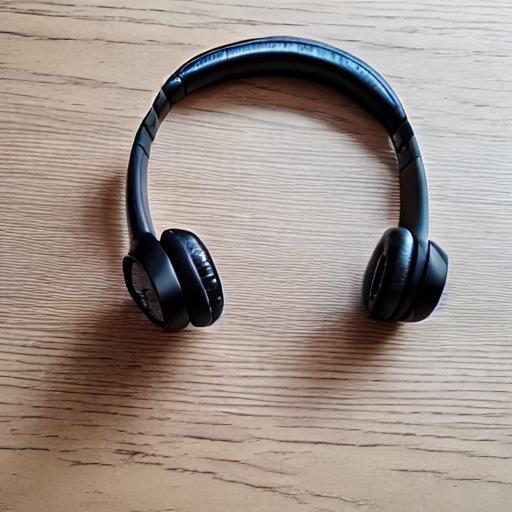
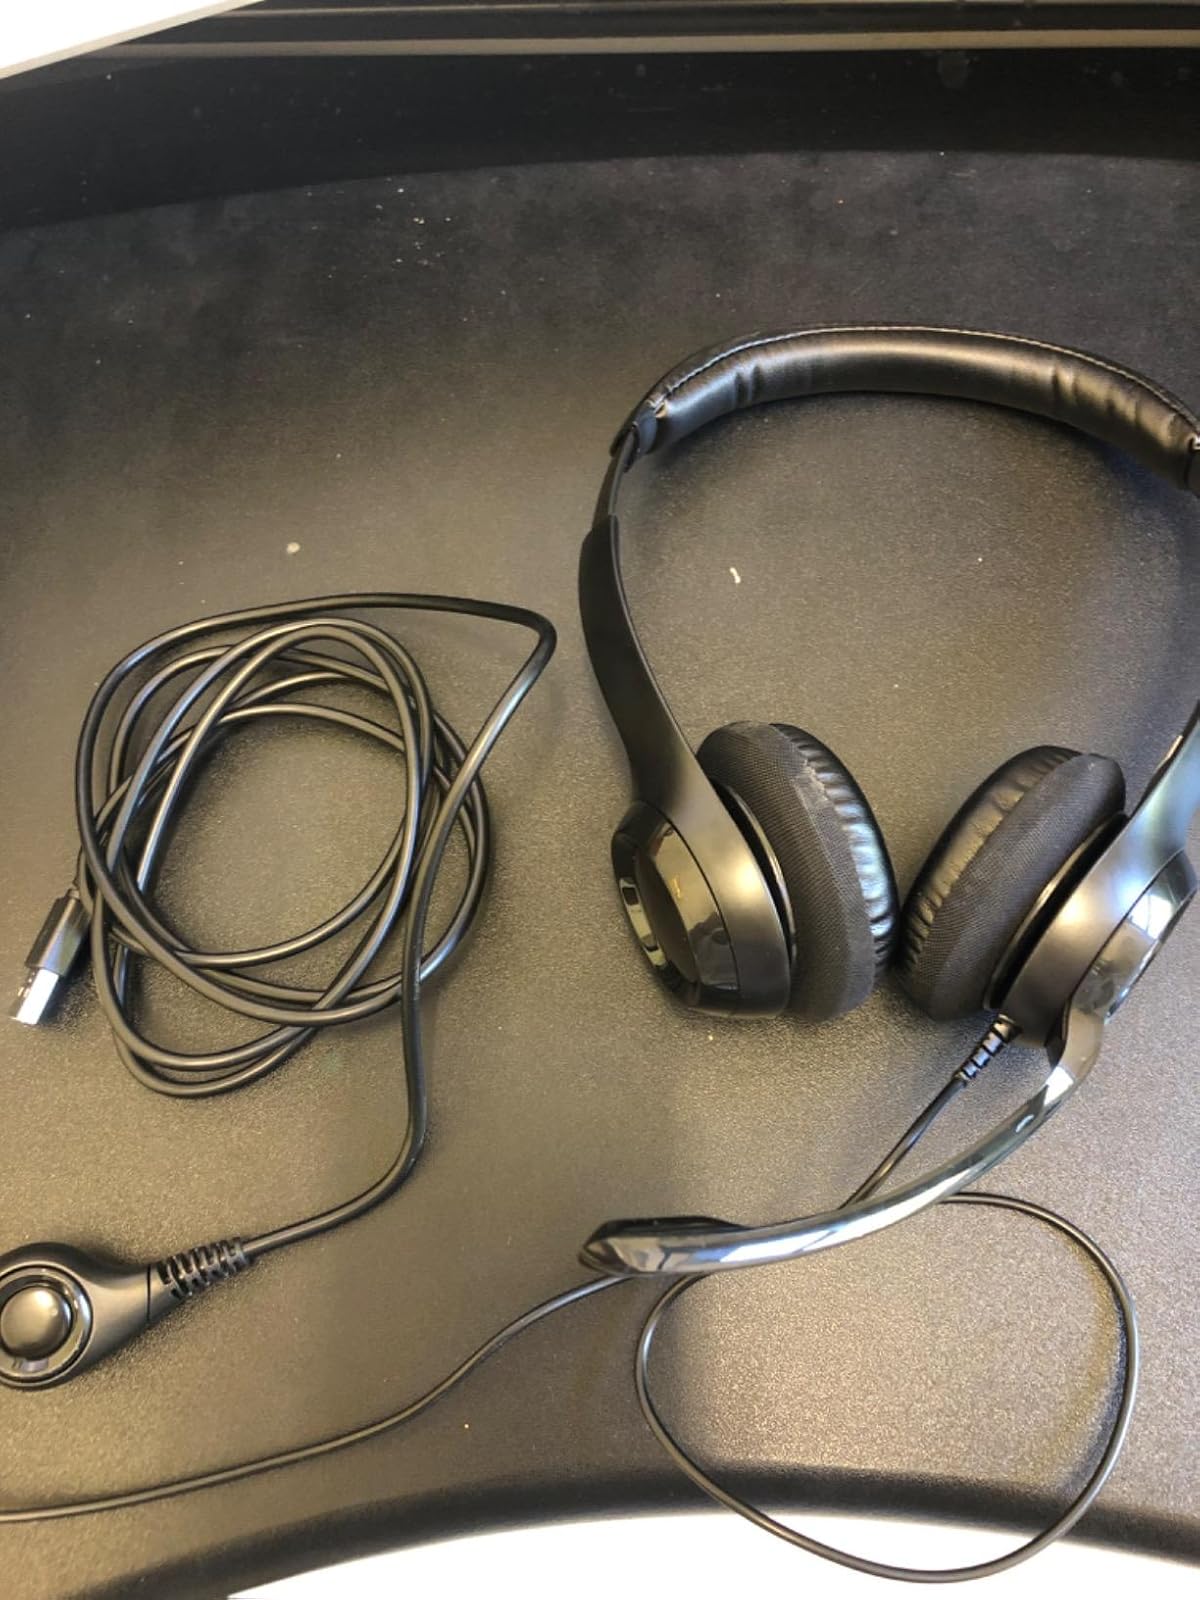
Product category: headphones
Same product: no